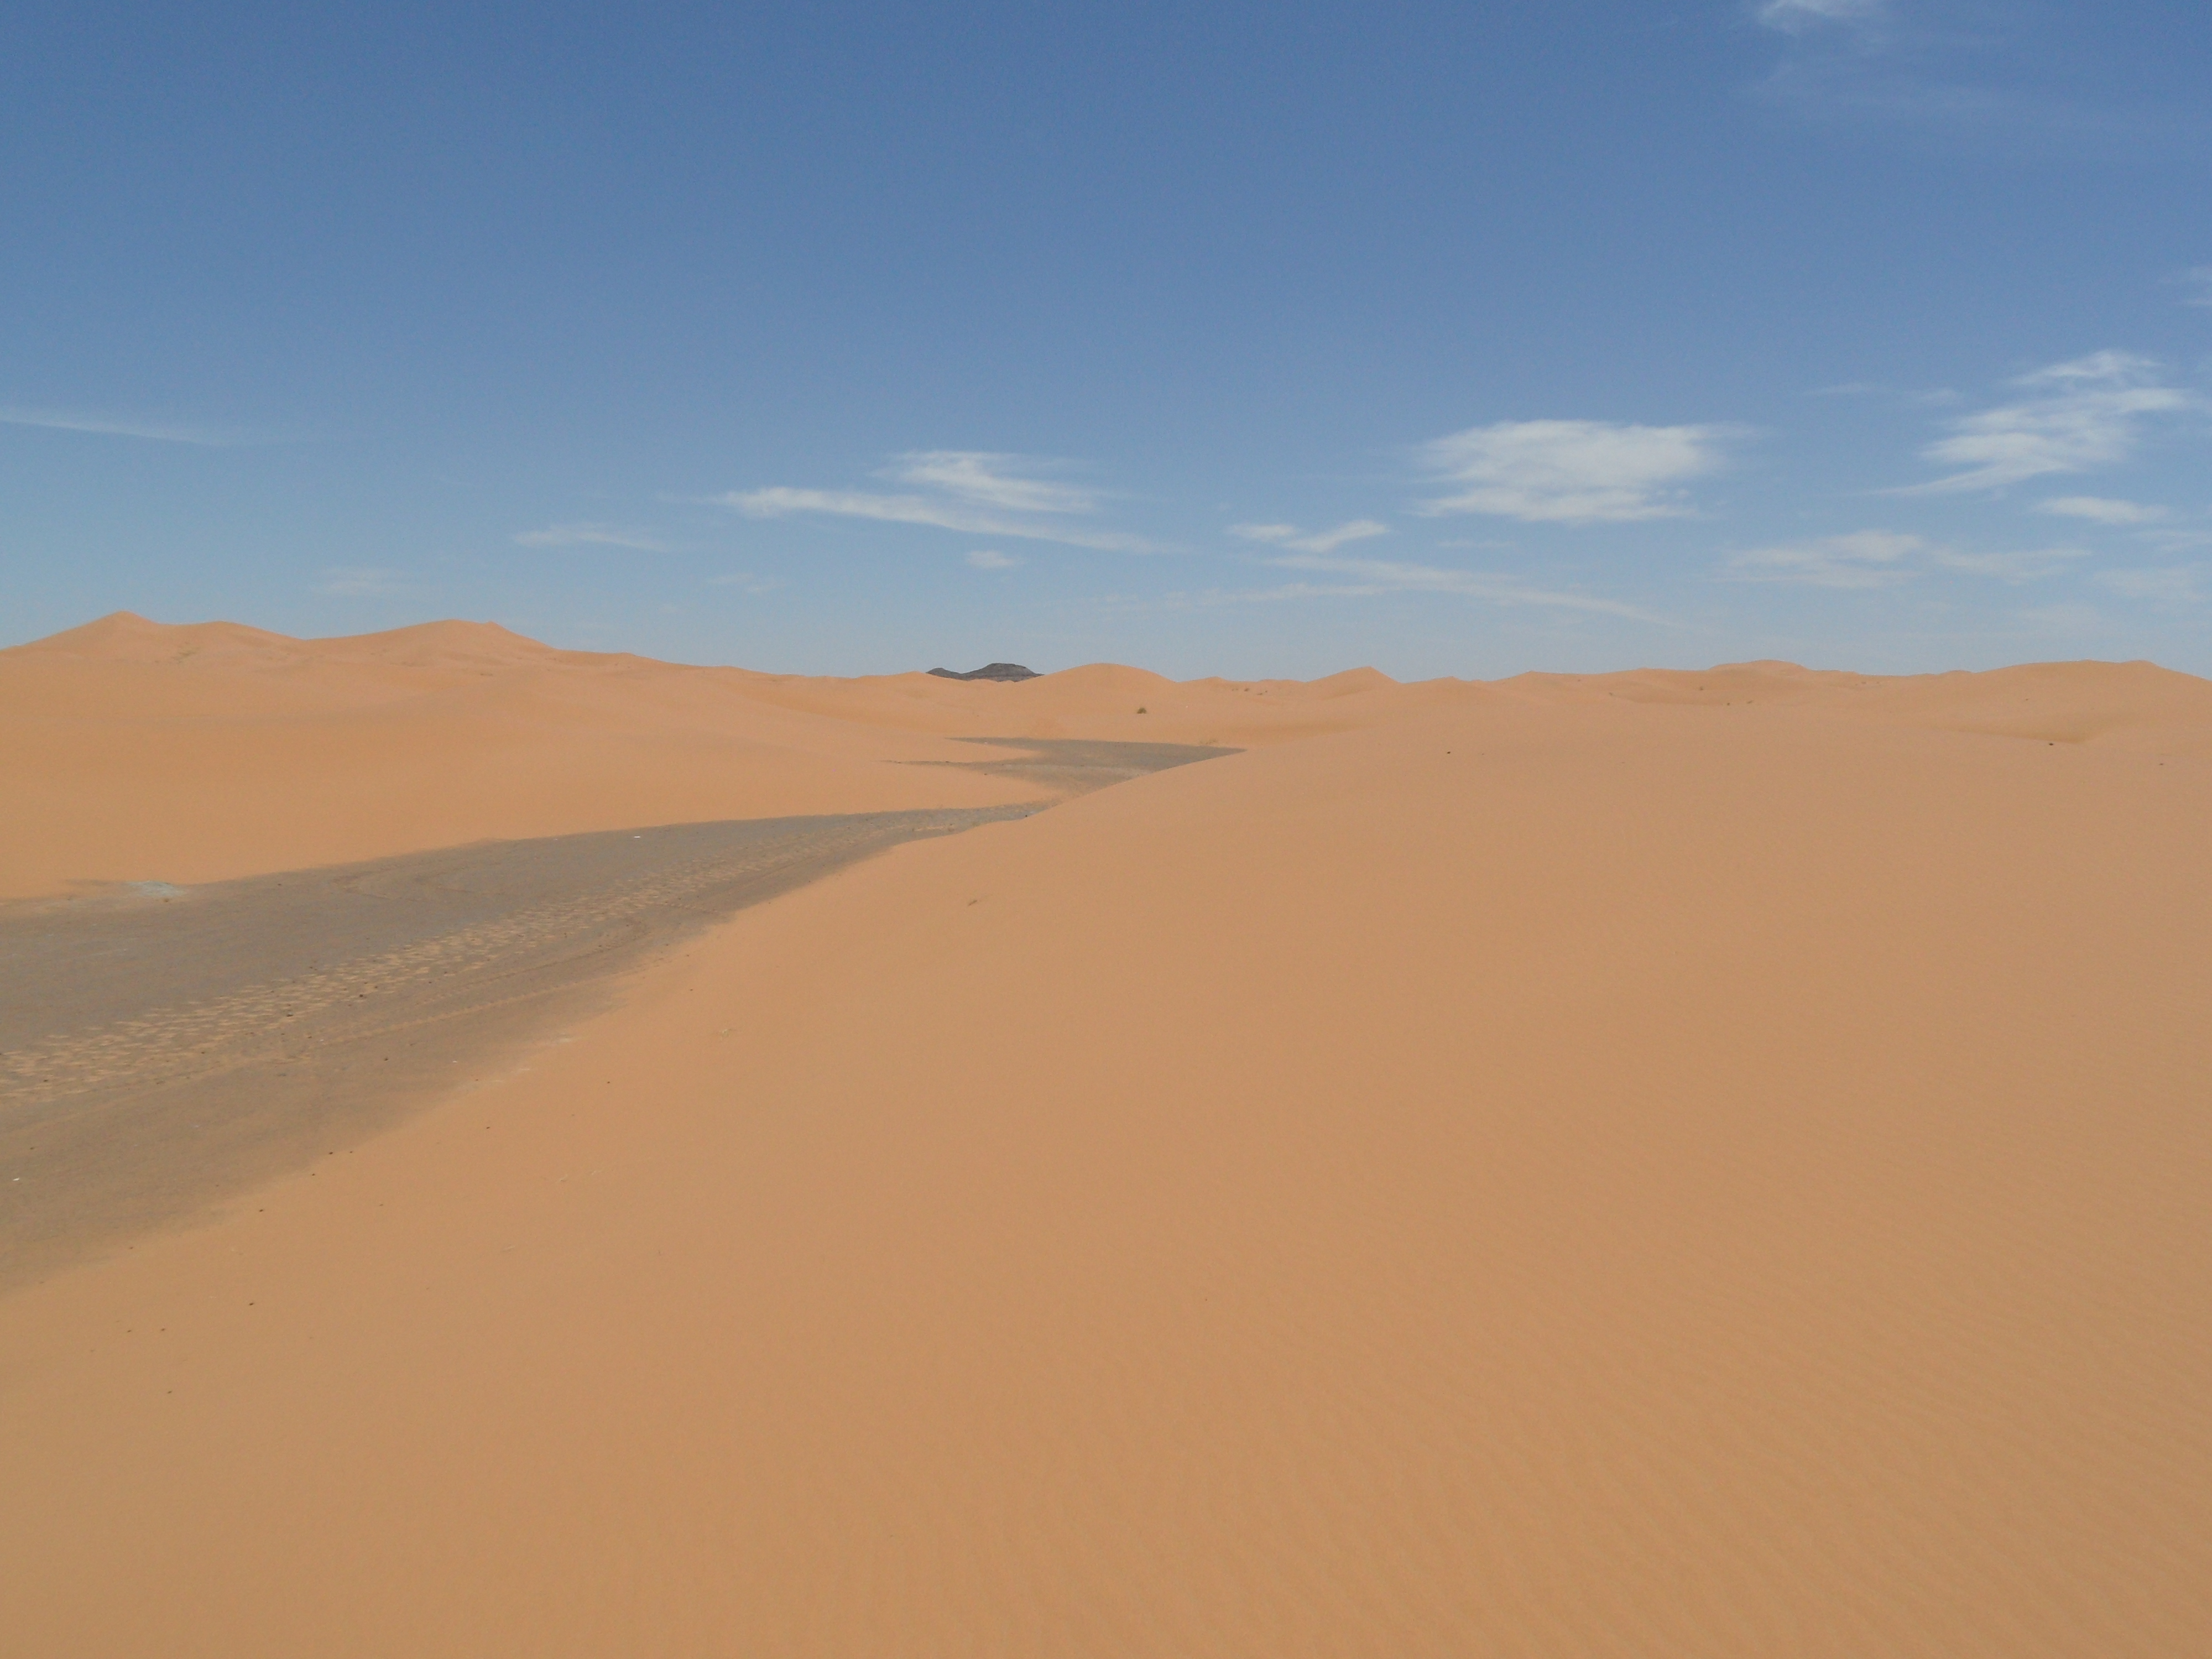
sandy desert, morocco, desert, sand, erg, aeolian landform, natural environment, sahara, sky, dune, singing sand, ecoregion, landscape, horizon, atmospheric phenomenon, morning, cloud, geology, atmosphere, blowout, beige, hill, soil, plain, shadow, terrain